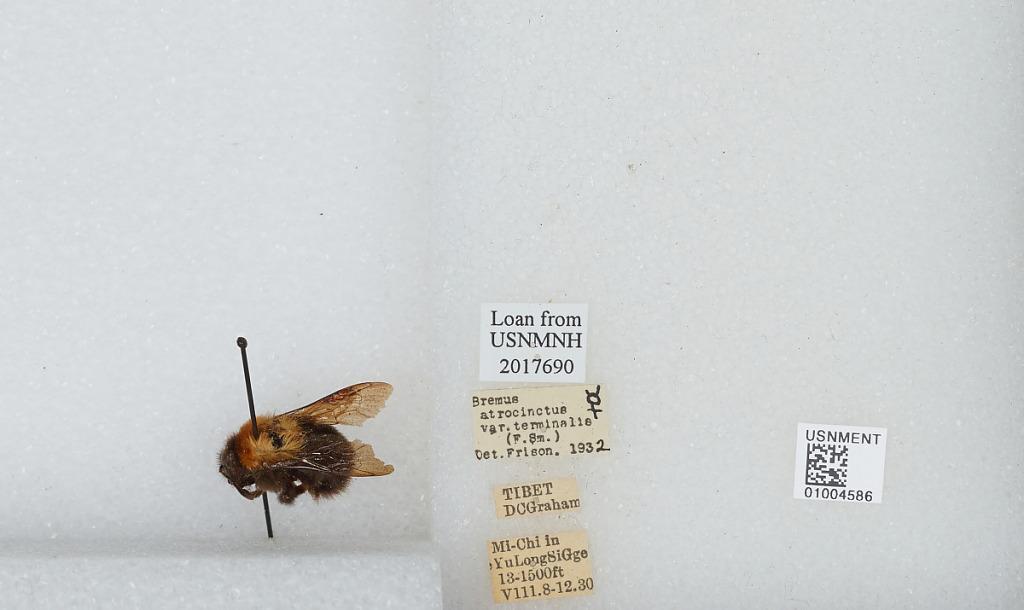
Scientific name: Bombus (Festivobombus) festivus Smith
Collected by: D. Graham
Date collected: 1930-8-8
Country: China
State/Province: Tibet Autonomous Region
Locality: Mi-Chi in Yu Long Si Gge
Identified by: Frison